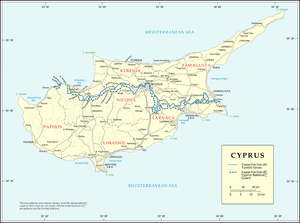
Les villes de la République de Chypre sont en réalité des communes chypriotes totalisant plus de 4 000 habitants.